Naga people

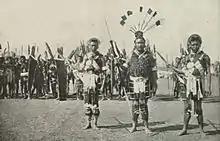
Naga tribemen wearing warpaint

Aside from developing contacts with the Ahom kingdom. During the 19th century, the British attempted to subjugate the Naga tribes and abolish traditional Naga practices such as headhunting and intertribal violence. After India became independent from British rule in 1947, the Naga became Indian citizens, though an ongoing ethnic conflict exists in the region since 1958.